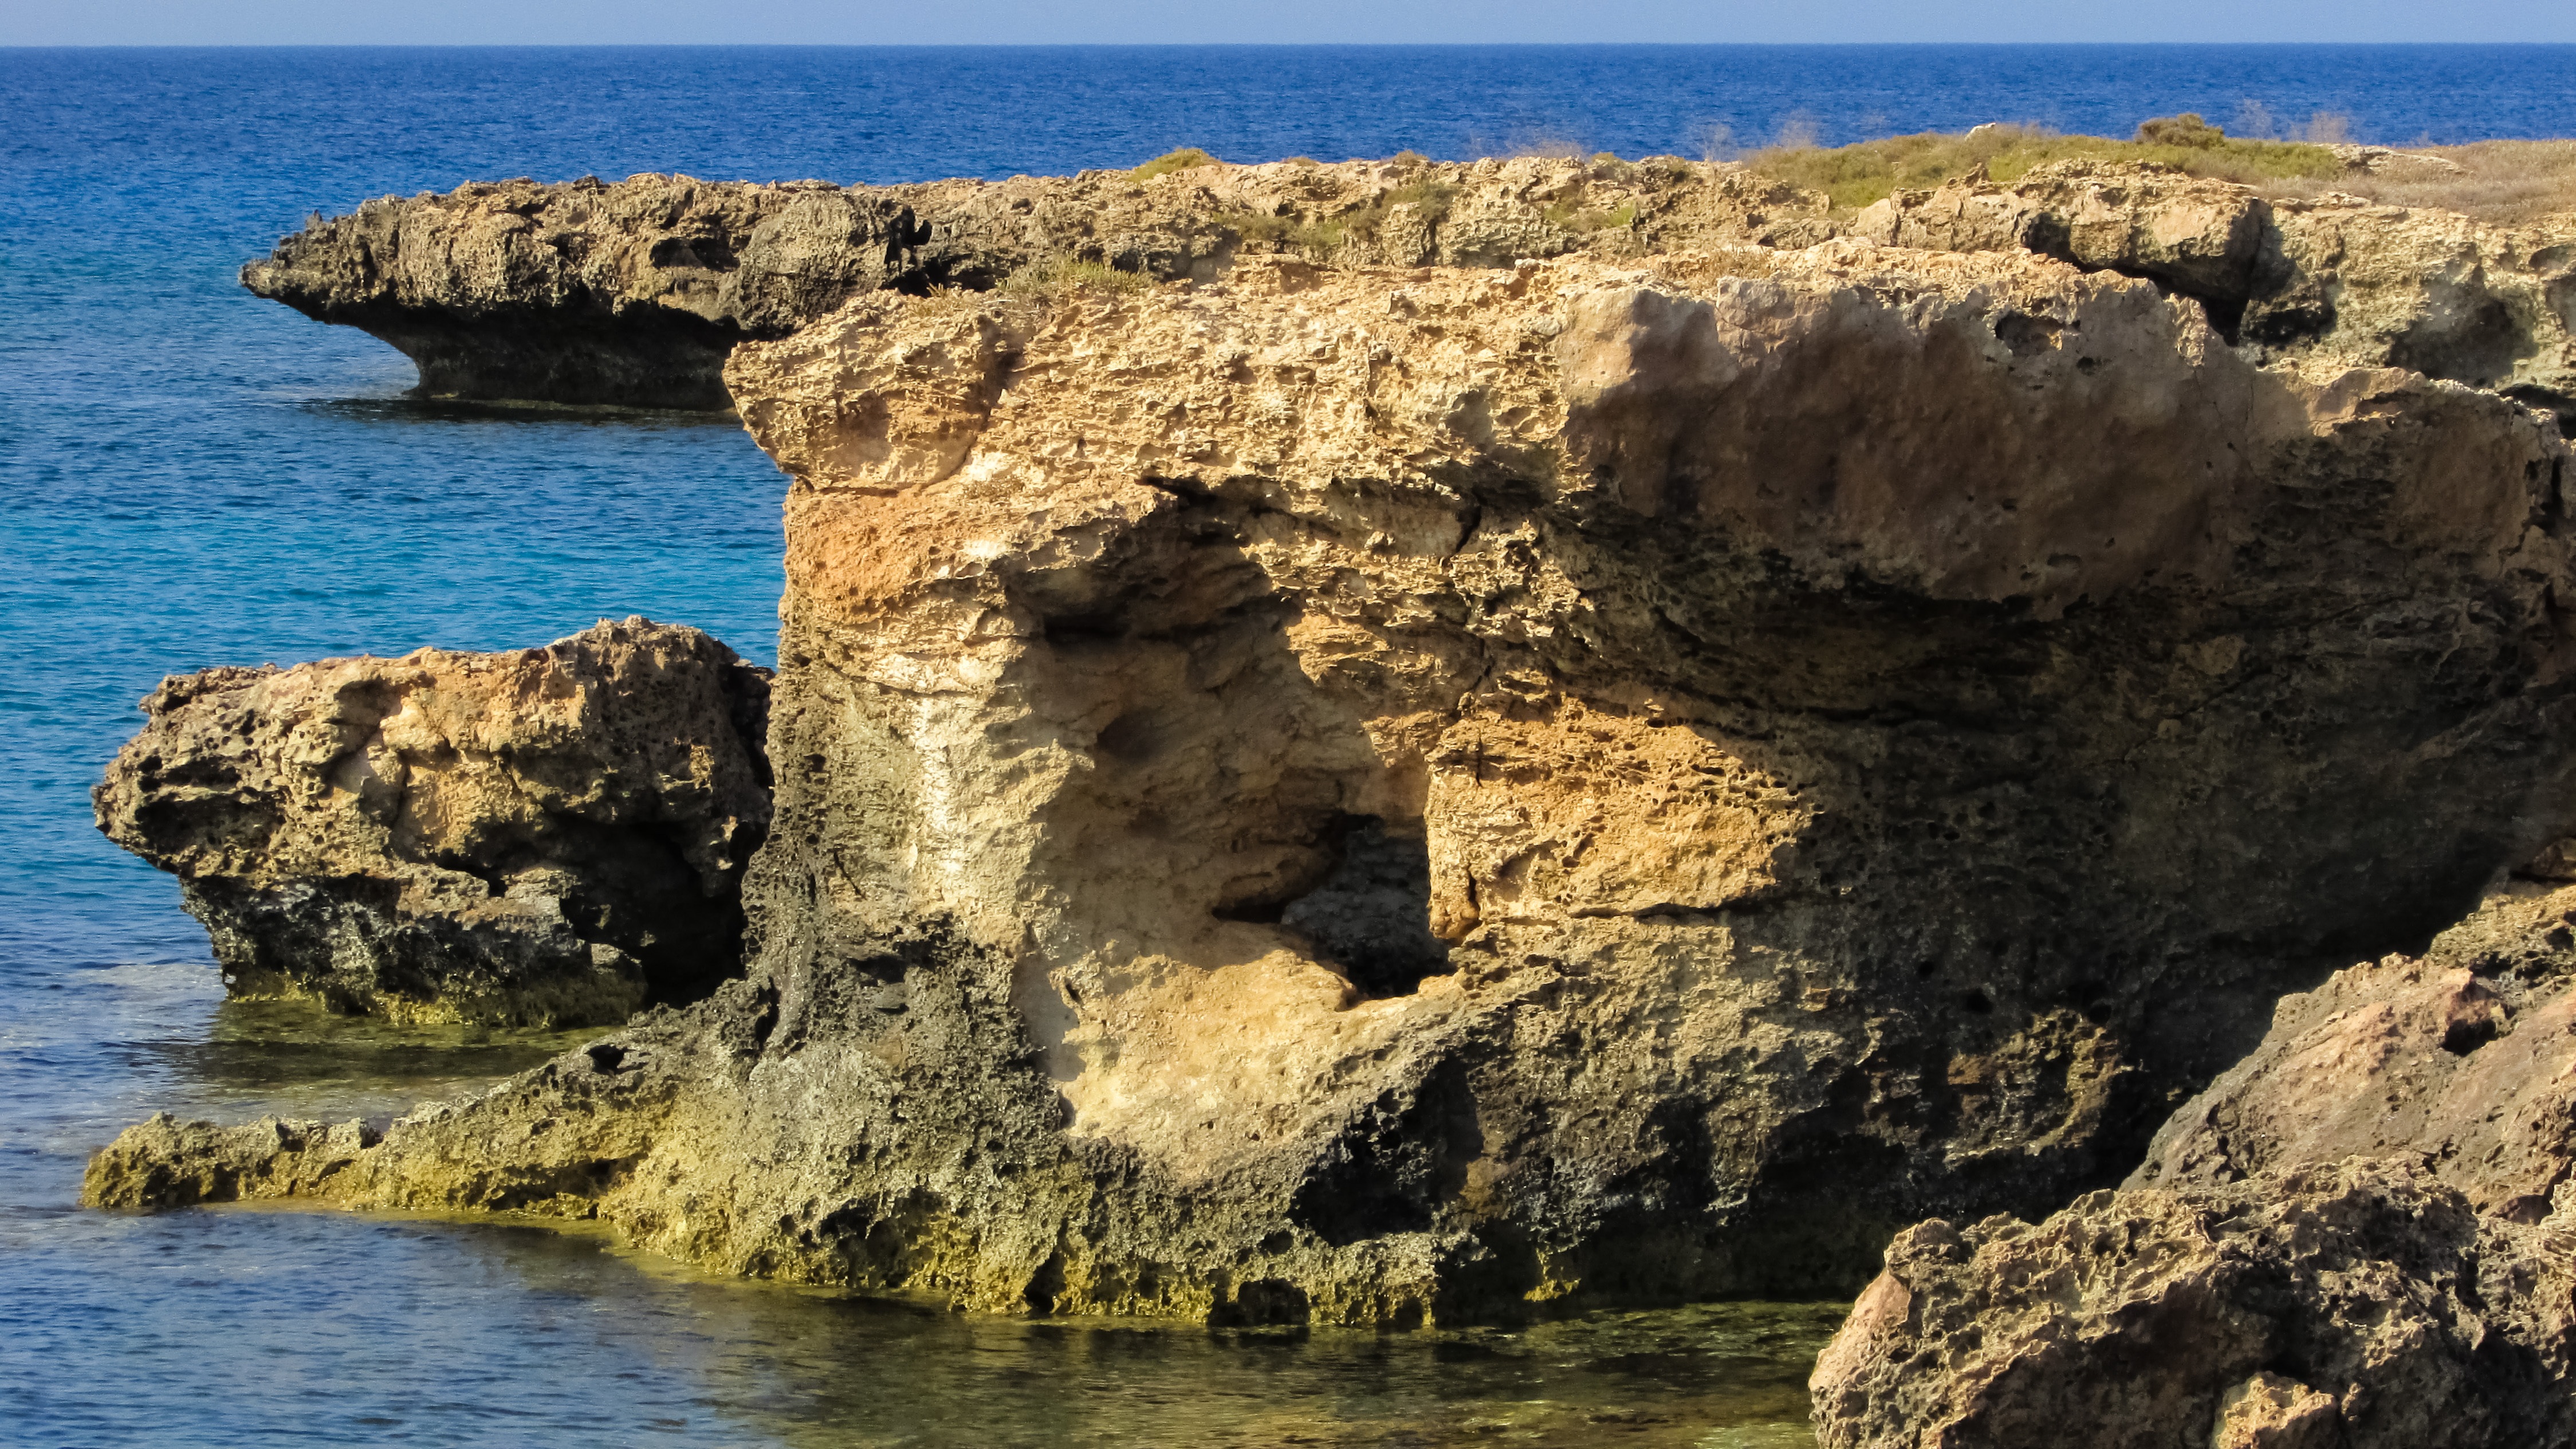
landscape, sea, coast, rock, shore, formation, cliff, seaside, cove, bay, island, stack, tourism, terrain, material, geology, badlands, rocky coast, cyprus, cape, wadi, rock formations, landform, natural arch, protaras, nissia, geographical feature